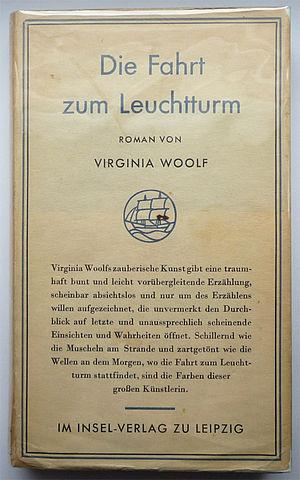
La Promenade au phare est un roman britannique de Virginia Woolf paru en mai 1927.